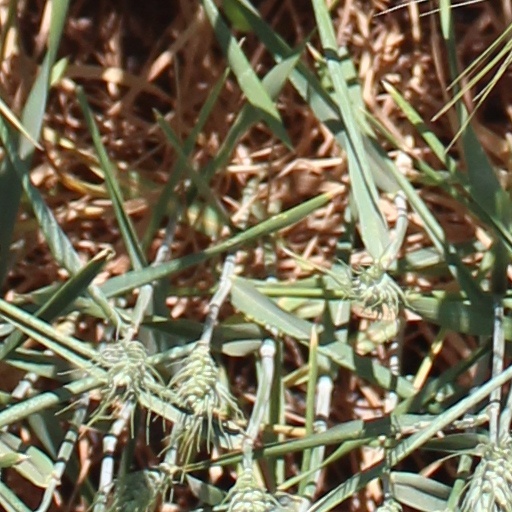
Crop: wheat